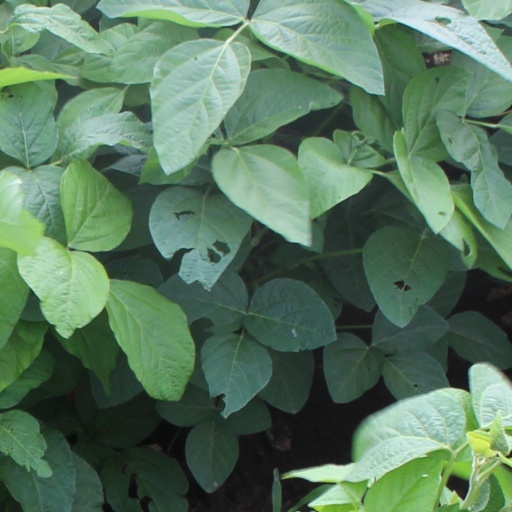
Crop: soybean